Mary Moreland

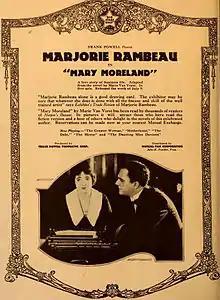
Advertisement

Mary Moreland is a 1917 American silent drama film starring stage actress Marjorie Rambeau that was released through Mutual Film.